1972 Moroccan coup attempt

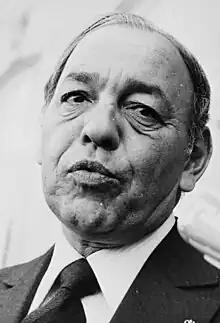
Hassan II, pictured in 1981

The coup occurred a year after another attempted military coup against King Hassan II's regime. Two hundred and fifty rebels based in the Ahermoumou cadet training school attacked the King's palace on his 42nd birthday, killing 91 people and injuring 133. Oufkir had gained power after the coup in 1971, moving from the Minister of Interior to Minister of Defence. Many had believed he planned the first coup to facilitate this rise.